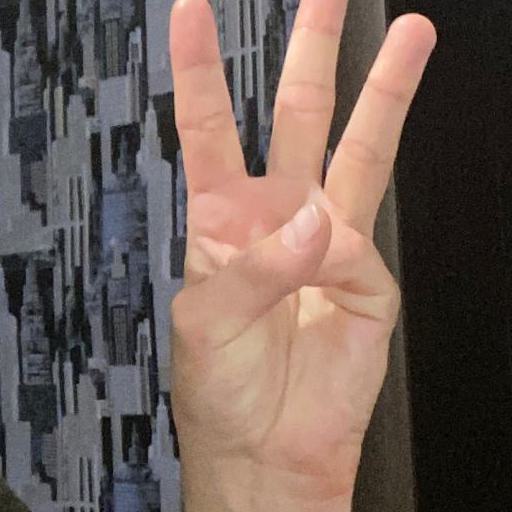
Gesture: three